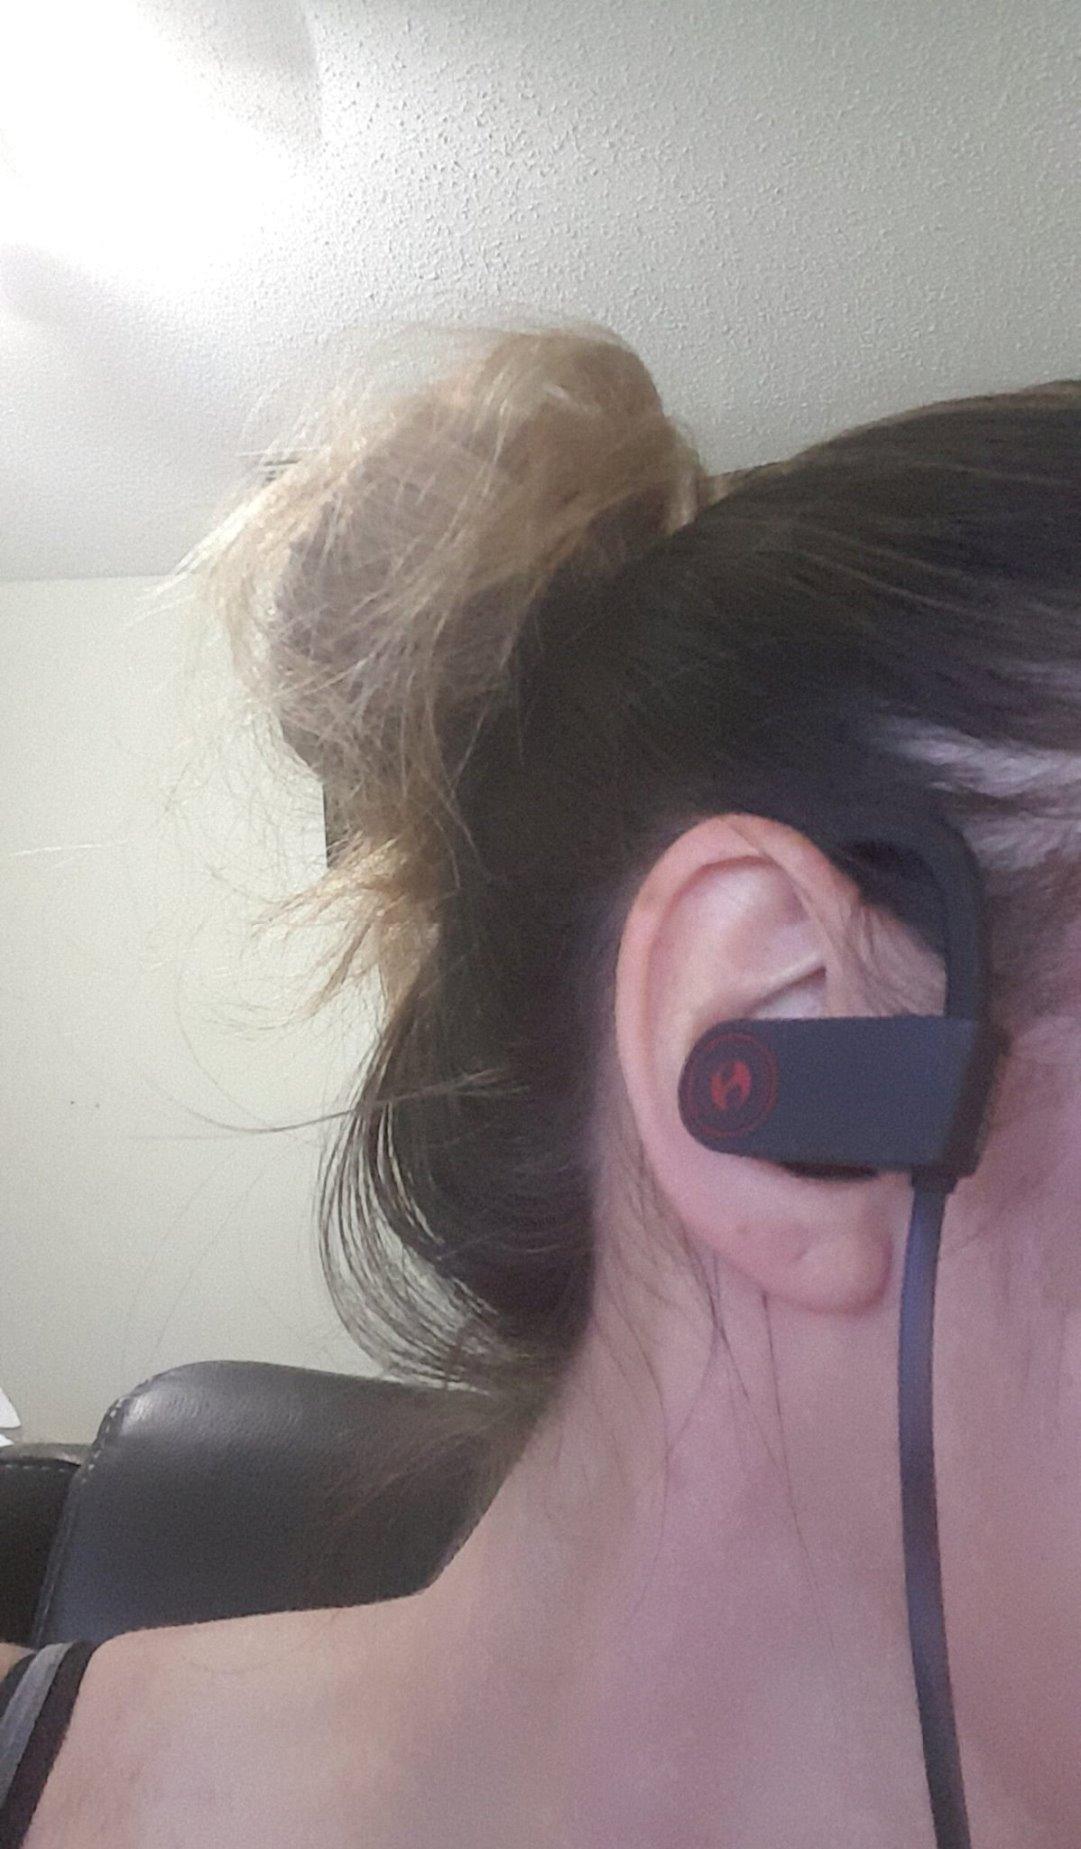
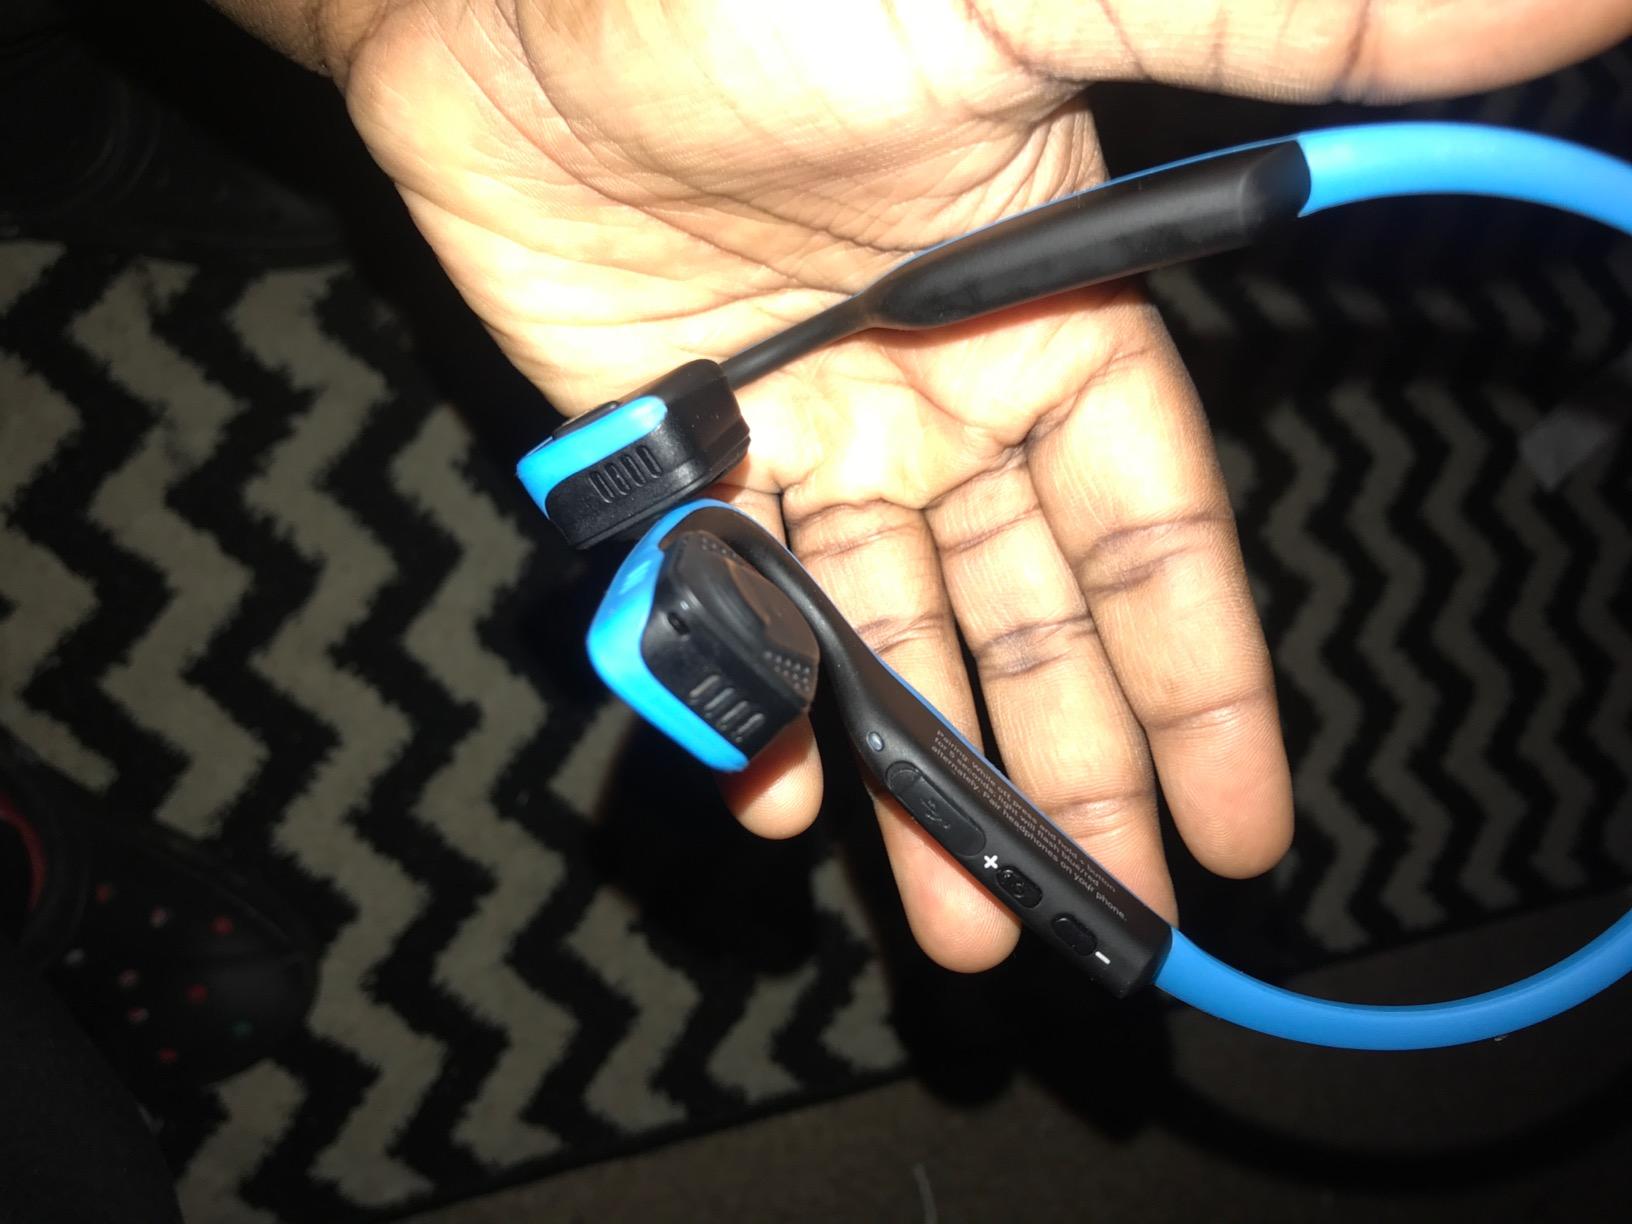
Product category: headphones
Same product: no